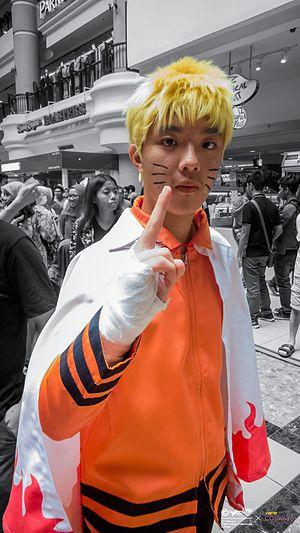
Naruto Uzumaki est un personnage de fiction, principal protagoniste du manga Naruto inventé par Masashi Kishimoto.